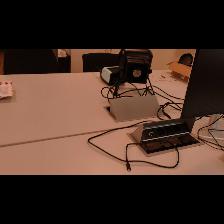
Label: NonHuman